Bodhisattva

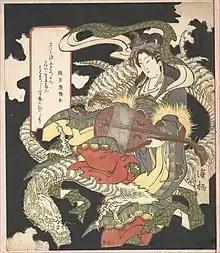
Japanese illustration of Benzaiten, seated on a white dragon. Some Japanese sources associate this figure with the naga princess in the Lotus sutra

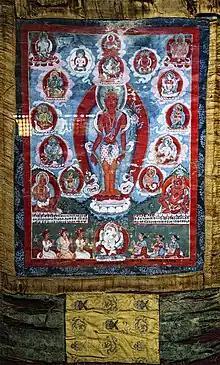
Sṛṣṭikartā Lokeśvara (Avalokiteshvara in the process of creation), in which the bodhisattva takes on the form of Sṛṣṭikartā (creator) and emanates all the Hindu gods for the benefit of sentient beings.

Buddhists (especially Mahayanists) venerate several bodhisattvas (such as Maitreya, Manjushri and Avalokiteshvara) which are seen as highly spiritually advanced (having attained the tenth bhumi) and thus possessing immense magical power. According to Lewis Lancaster, these "celestial" or "heavenly" bodhisattvas are seen as "either the manifestations of a Buddha or they are beings who possess the power of producing many bodies through great feats of magical transformation."